Rugby union in Victoria

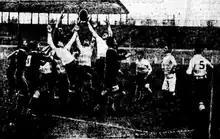
Victoria and Kings School Paramatta contest a line-out on the MCG 1913

Competition lapsed on commencement of the First World War and was not revived until 1926 when five League clubs decided to convert to Union and form the current VRU. During the following twelve years, up until the Second World War, Victoria played thirty matches against international and interstate teams and produced thirteen Wallabies. Club and representative competition did not resume again until 1946.